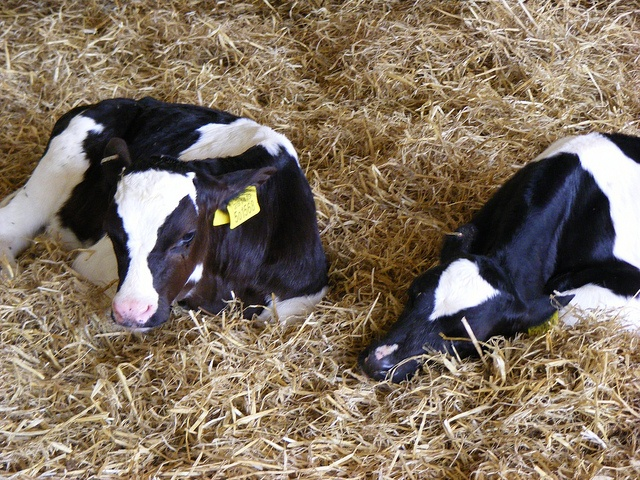
A couple of black and white cows laying on top of dry grass.
Two cows that are laying on some hay.
Two young cows with ear tags sit in hay.
Two black and white cows are lying down in straw.
Two calves laying in hay with tagged ears